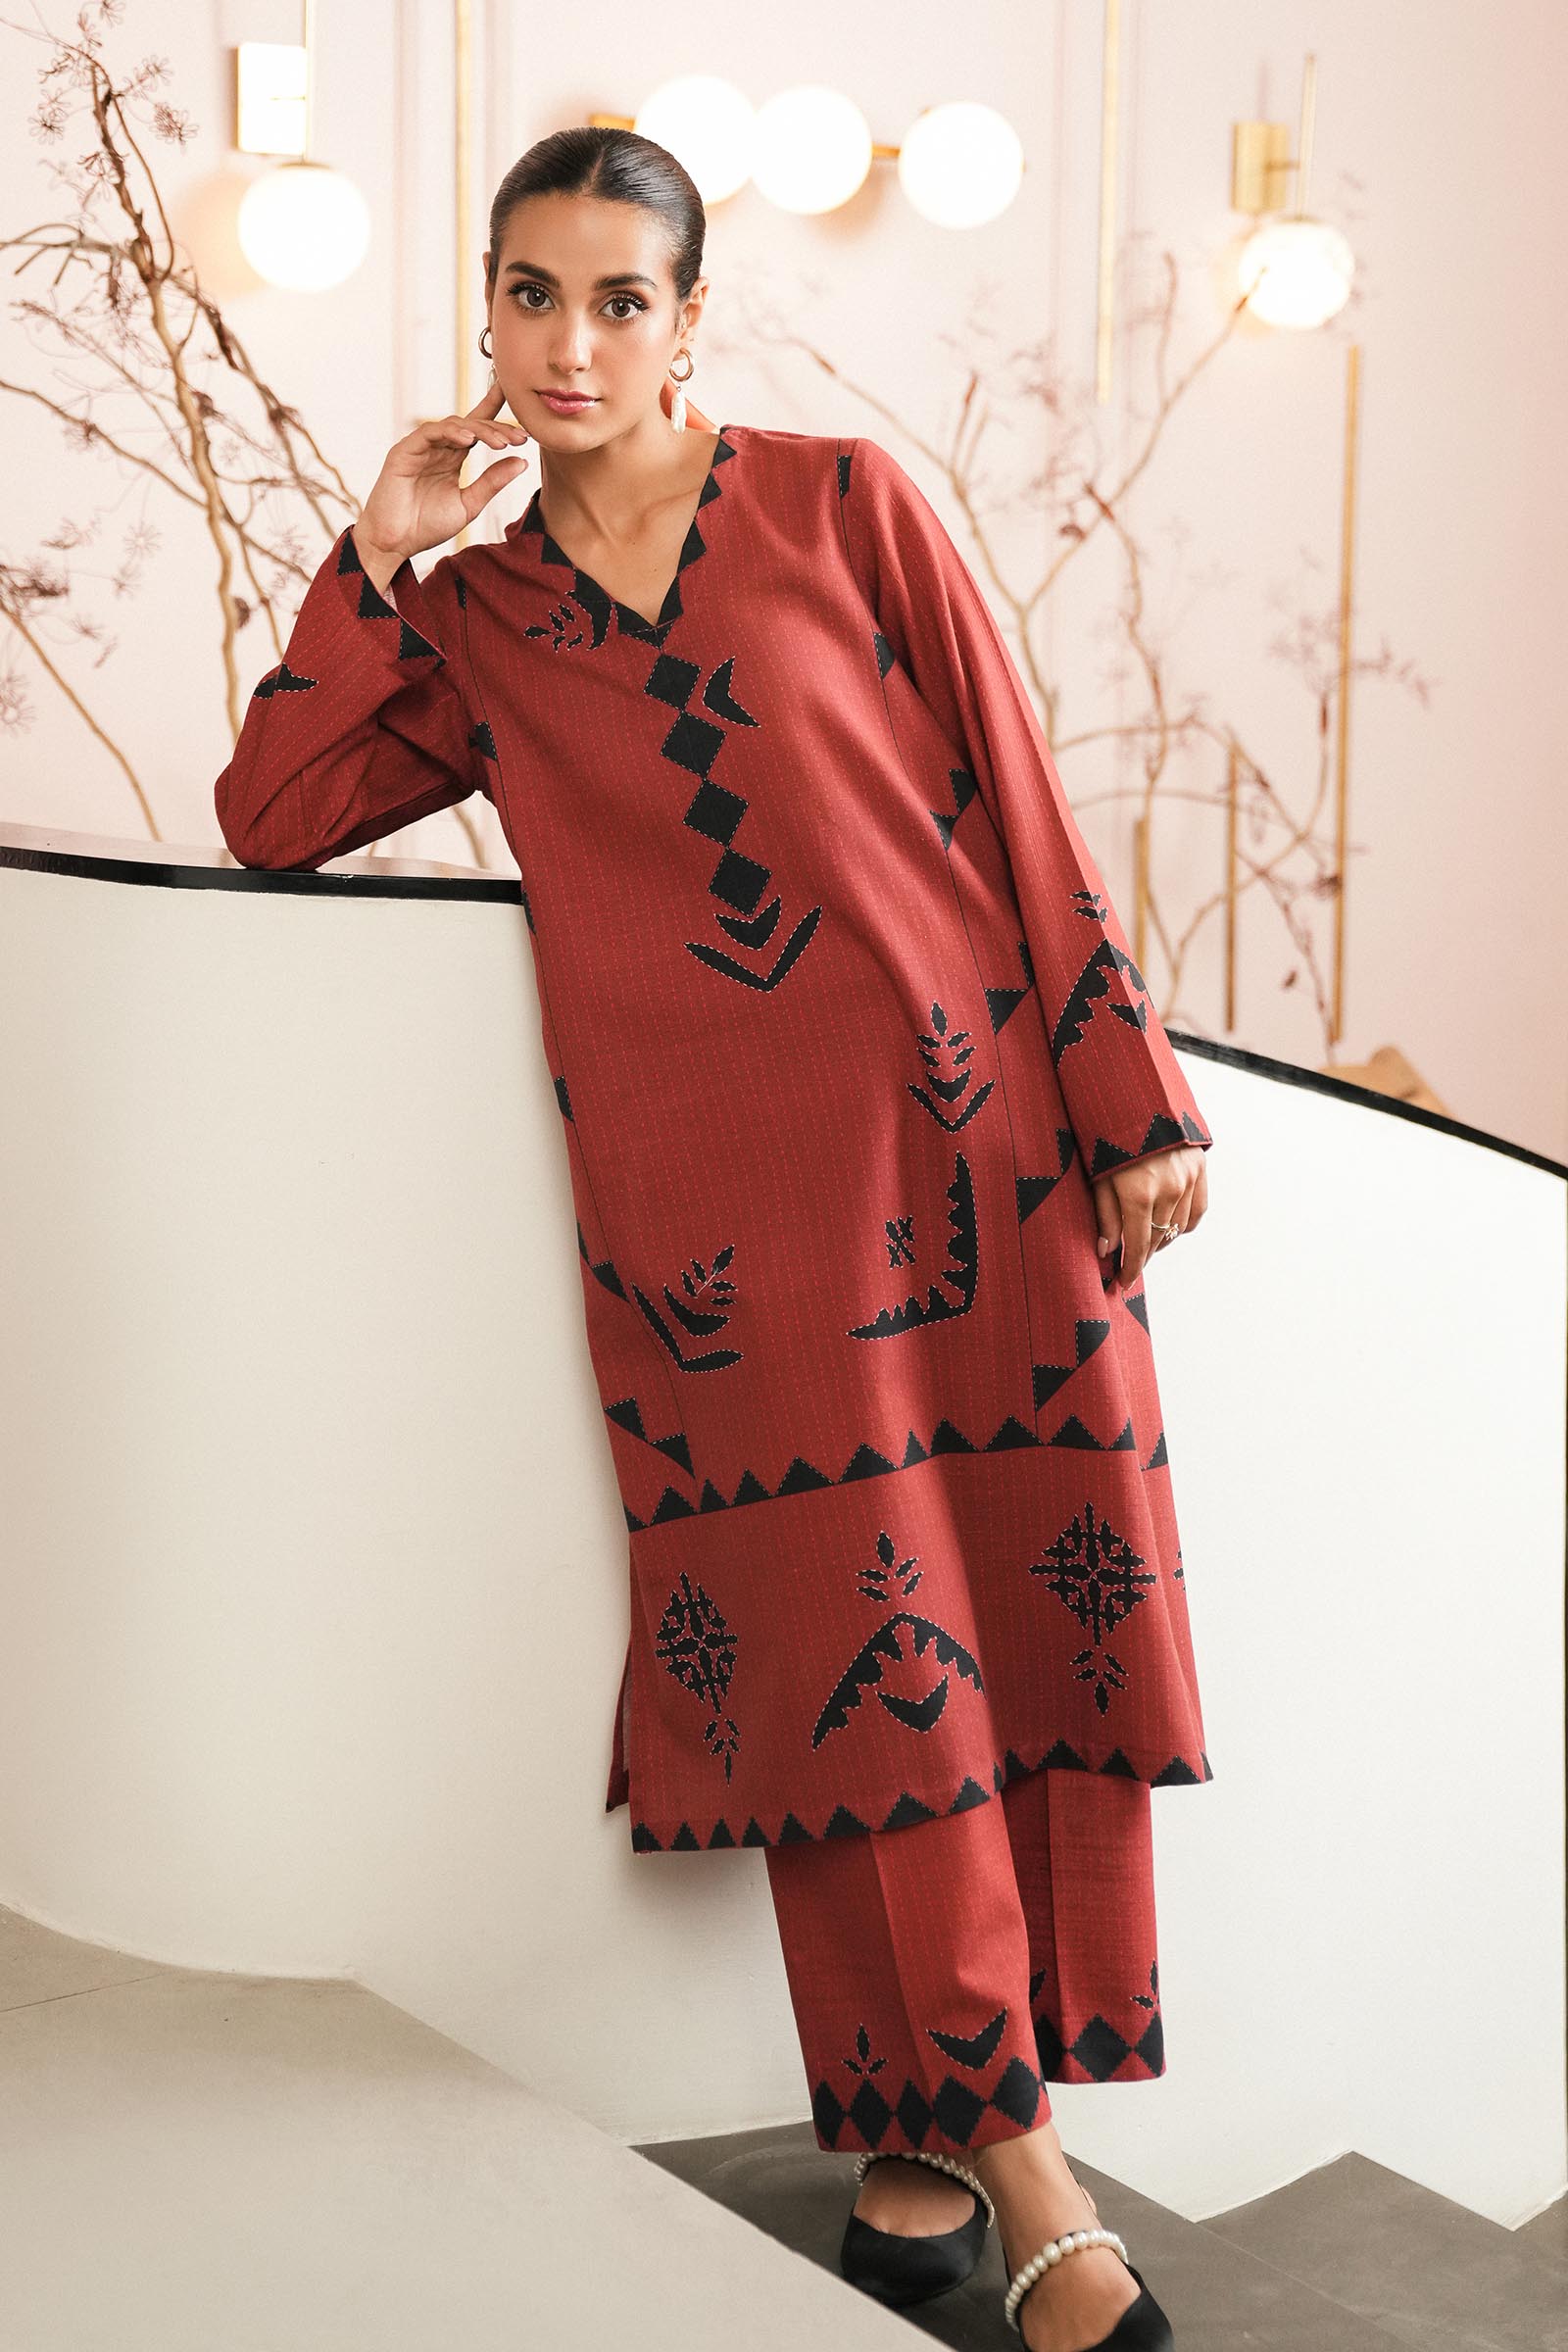
red kashif tunic set